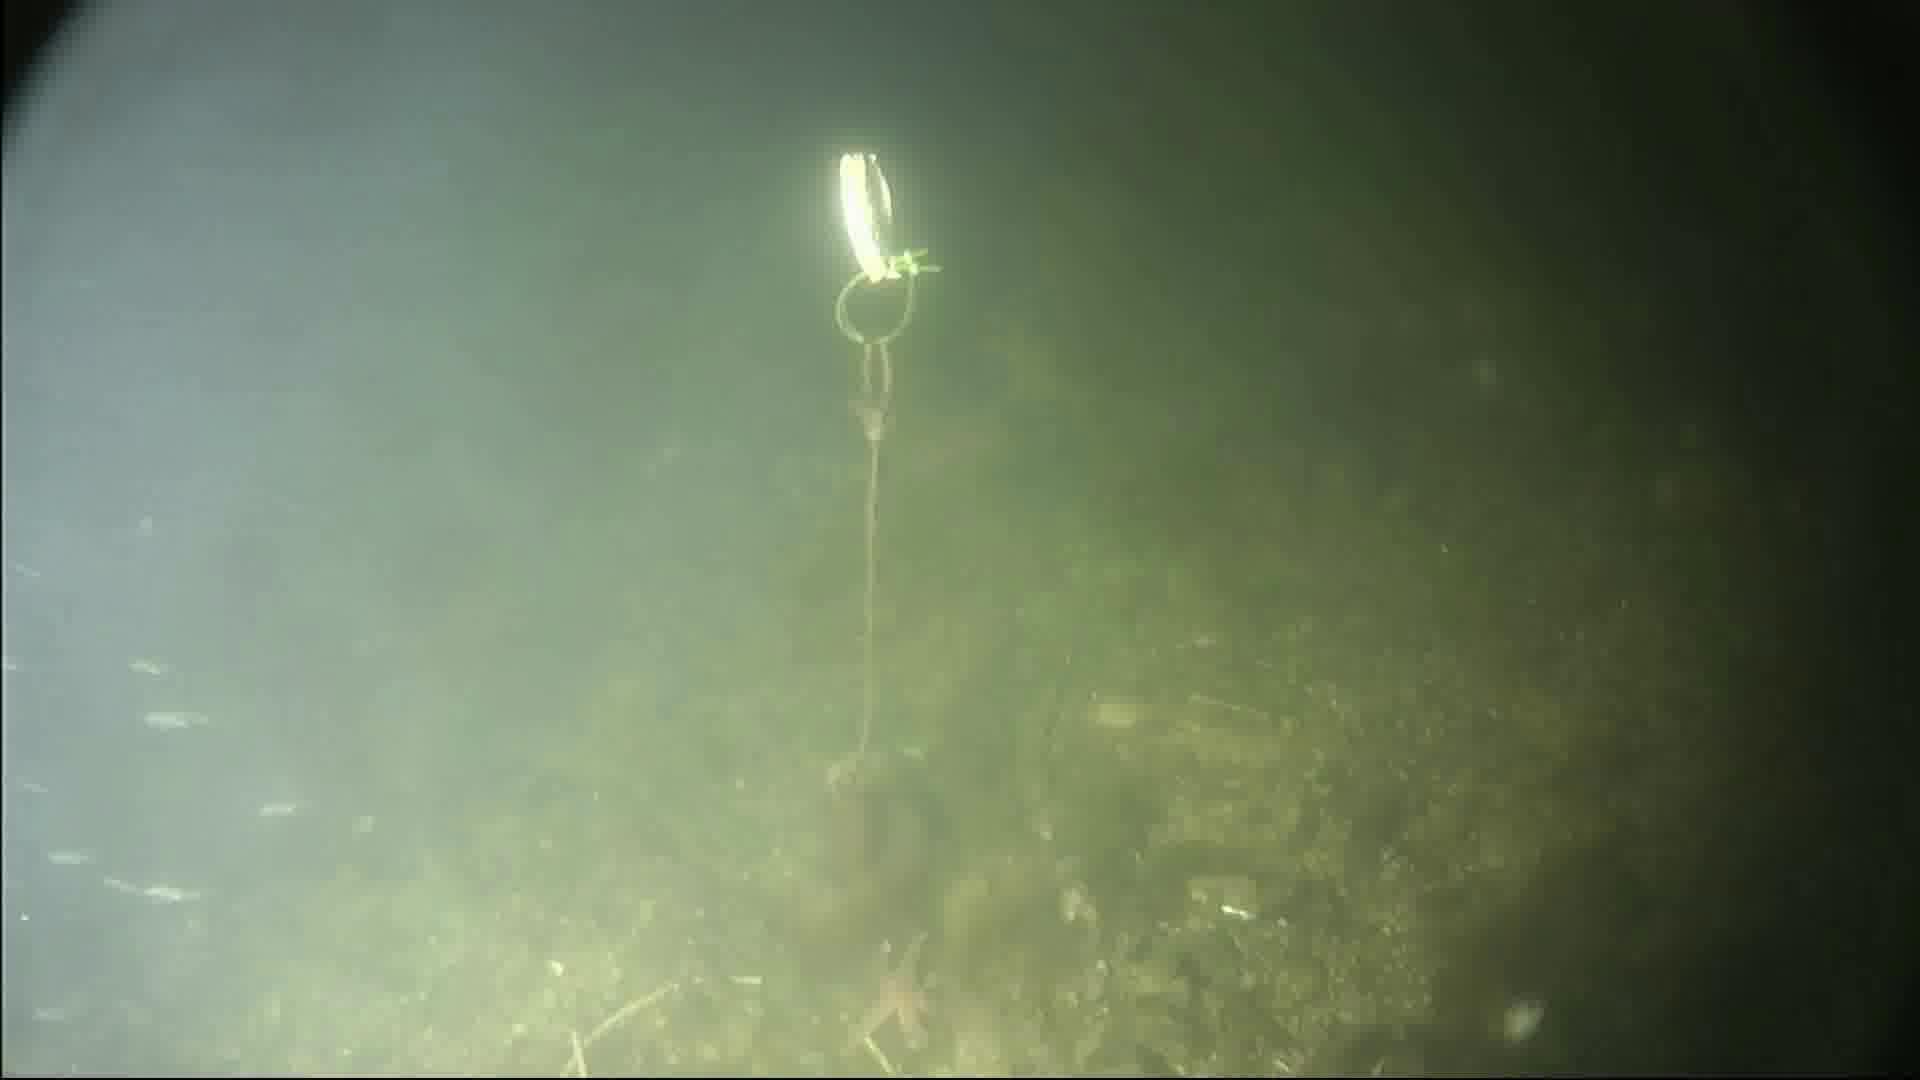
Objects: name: small_fish
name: starfish
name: crab